Neo-Latin

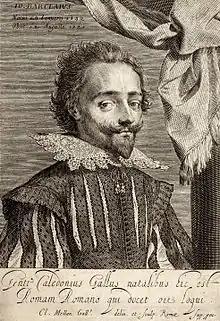
The Scottish poet John Barclay is among the internationally influential Latin writers of the seventeenth century.

Outputs included novels, poems, plays and occasional pieces, stretching across genres analogous to those found in vernacular writings of the period, such as tragedy, comedy, satire, history and political advice. Epistolary (letter) writing containing poems and prose, designed for publication rather than purely receipt, had Classical antecedents and often contained strong elements of self-promotion.